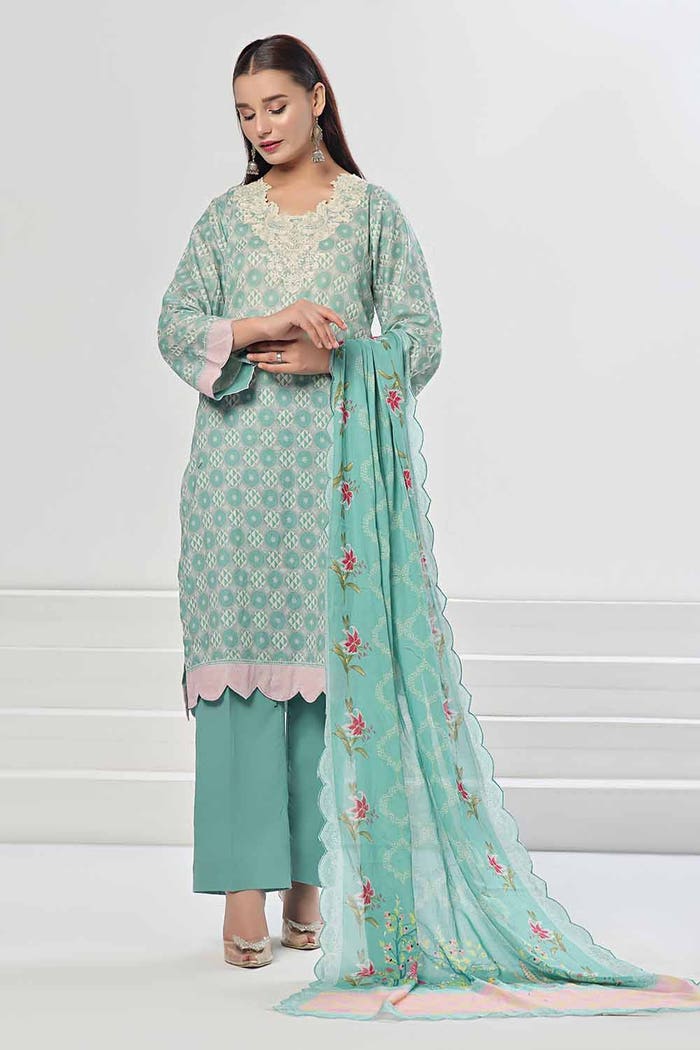
mint green embroidered chiffon suit